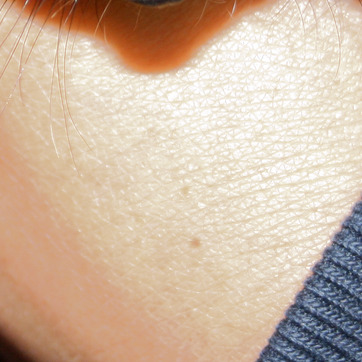
Material: skin